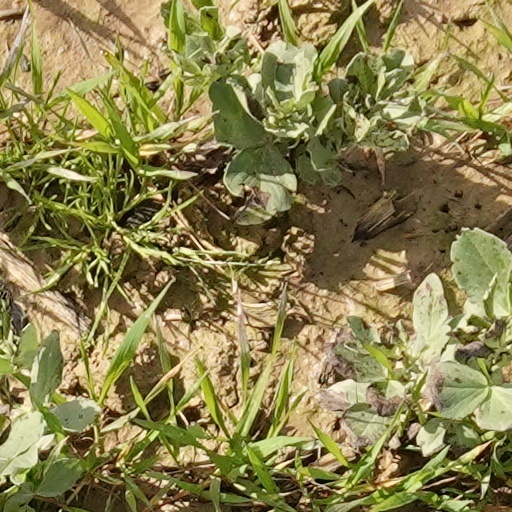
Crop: wheat